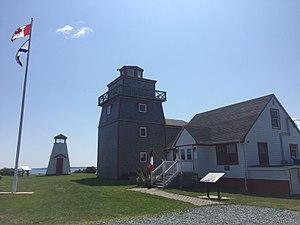
Le fort Sainte-Marie-de-Grâce, officiellement le Lieu historique national du Canada du Fort-Sainte-Marie-de-Grâce, est un lieu historique national situé à La Hève, en Nouvelle-Écosse.